Trondheim bid for the 2018 Winter Olympics

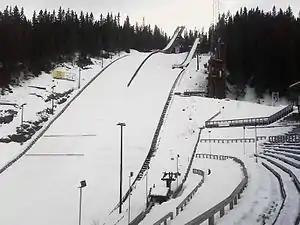
Granåsen was proposed as the venue for Nordic skiing and biathlon

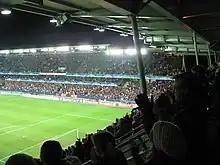
Lerkendal stadion was proposed as the venue for the opening and closing ceremonies

Most of the events would take place in Trondheim Municipality and its suburbs. Nordic skiing and biathlon would have taken place at Granåsen, which previously has hosted the FIS Nordic World Ski Championships 1997. Five competition ice rinks would be built: two at Leangen, for short-track speed skating and figure skating and ice hockey, Tiller for ice hockey, Stjørdal for curling, and Brattøra for speed skating. The latter would be built nearly a sea level, and would have spectators on one end and a glass wall on the other, giving a view of the Trondheimsfjord. Freestyle and snowboarding would be located at Vassfjellet. Alpine skiing and sliding sports would be located in the nearby Oppdal Municipality. With the exception of Brattøra, all venues would have been built in connection with existing venues.